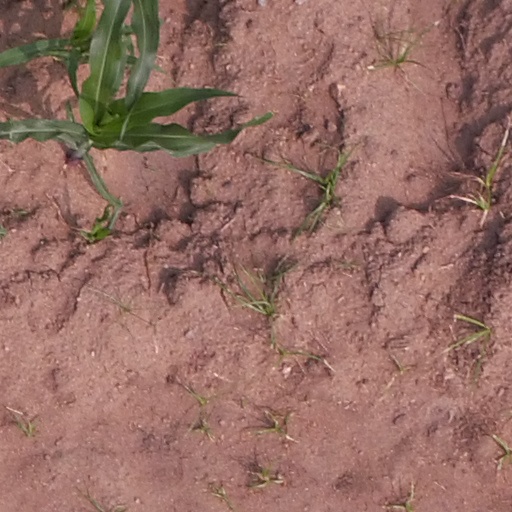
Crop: maize; corn